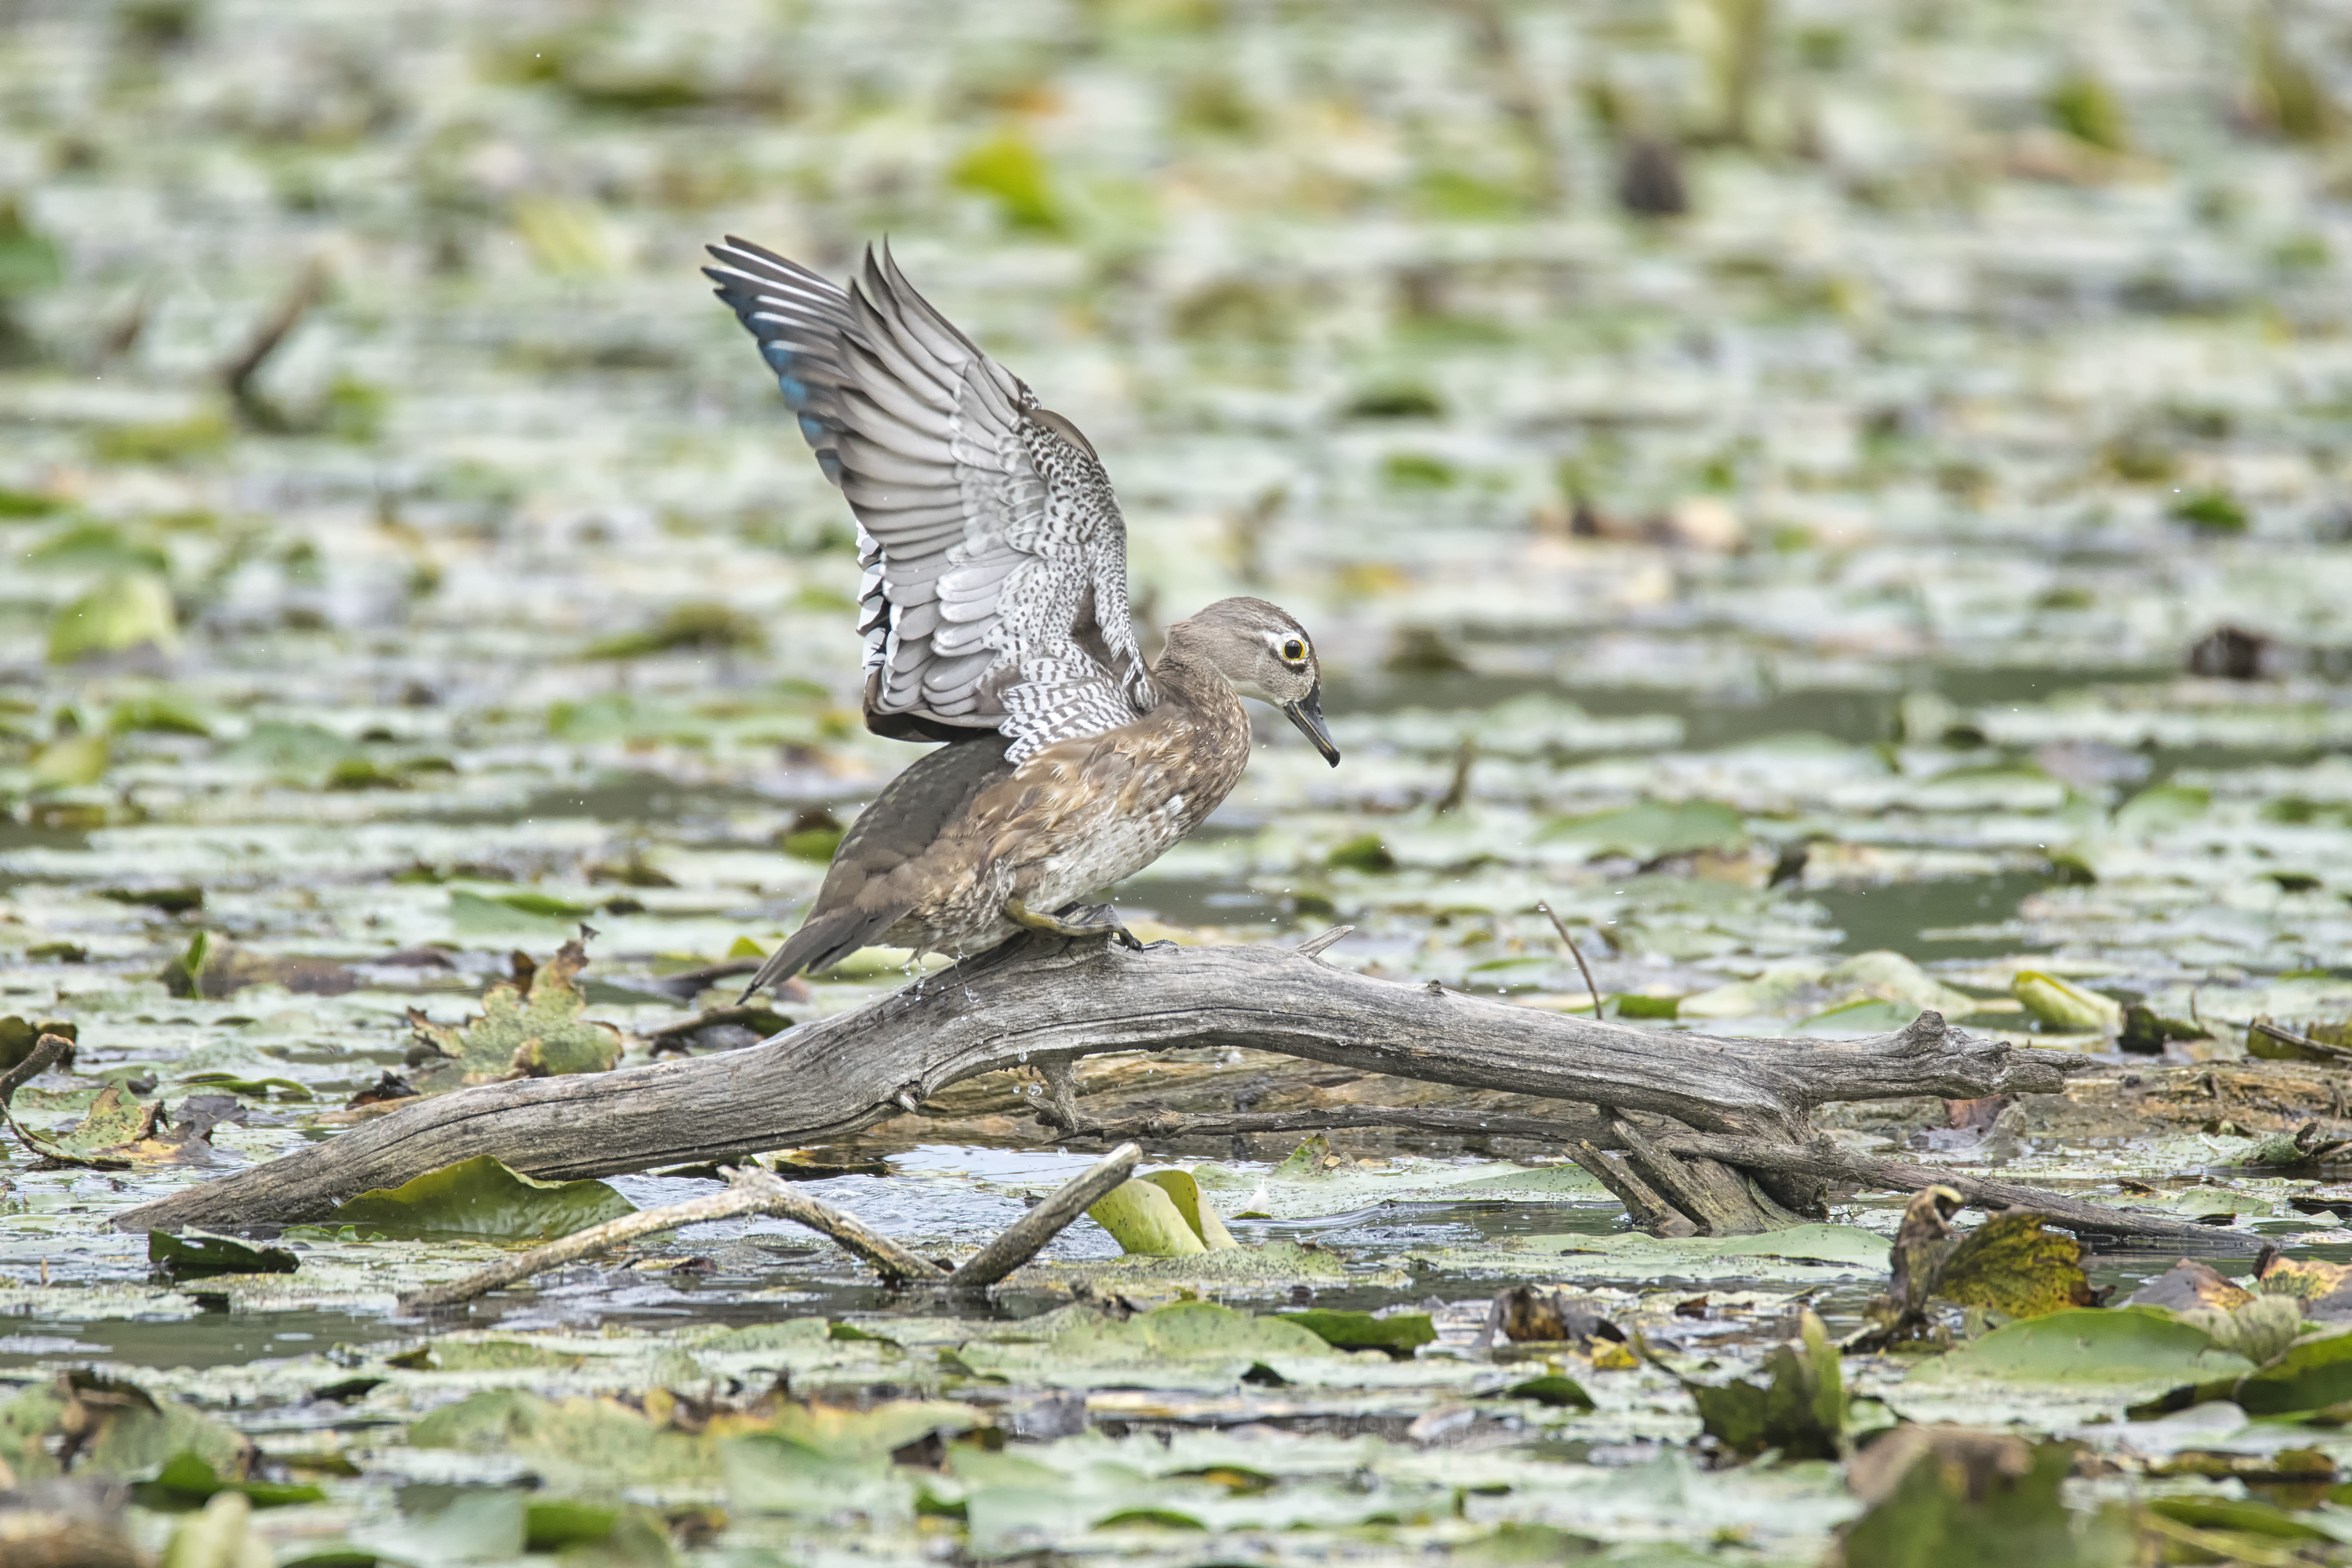
nature, branch, bird, wood, wildlife, beak, fauna, duck, canada, vertebrate, sparrow, quebec, canard, shorebird, sherbrooke, oiseau, branchu, perching bird